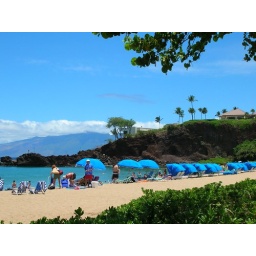
A view north on Ka'anapali Beach looking at beach chairs set up in front of the Sheraton Maui Resort